Portrait of Adele Bloch-Bauer I

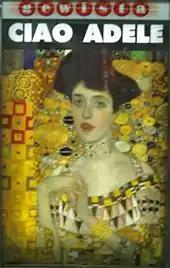
Public poster concerning the departure of the painting from Austria

To avoid returning to the courts in what could have been lengthy litigation process, arbitration in Austria was agreed upon by both parties, although the Austrians had turned down such a move in 1999. Three arbitrators formed the panel, Andreas Nödl, Walter Rechberger and Peter Rummel. Schoenberg gave evidence before them in September 2005 and, in January 2006, they delivered their judgement. They stated that five of the six paintings in question should be returned to the Bloch-Bauer estate, as outlined in Ferdinand's will; only the "Portrait of Amalie Zuckerkandl" was to be retained by the gallery.